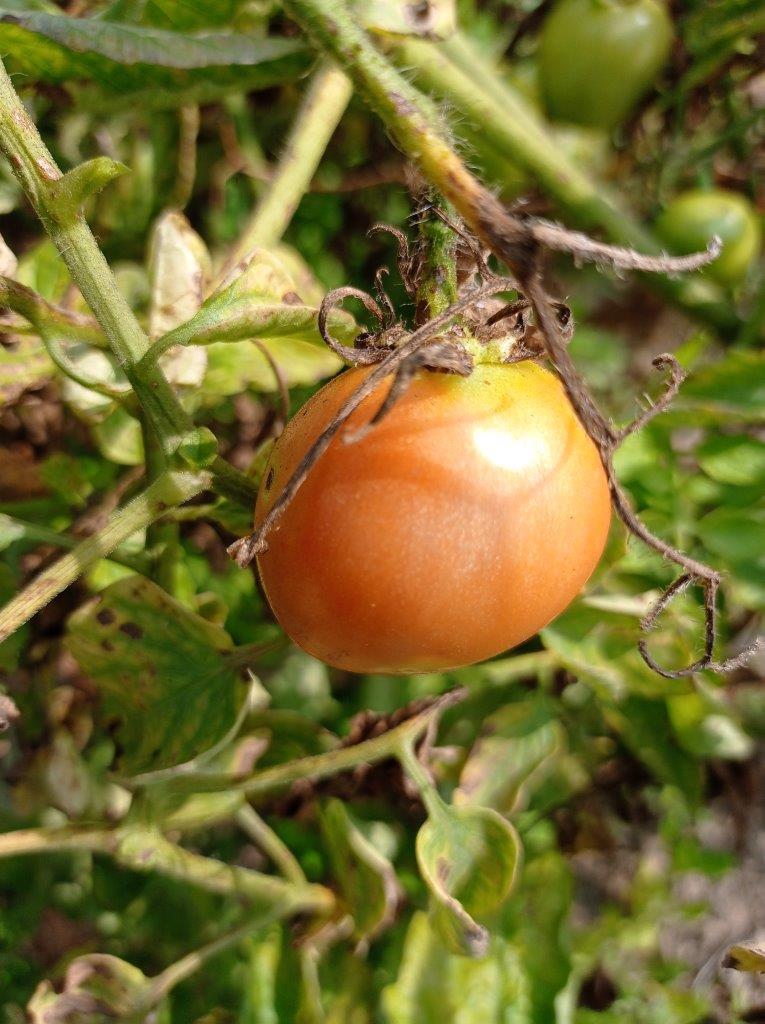
Maturity: Mature